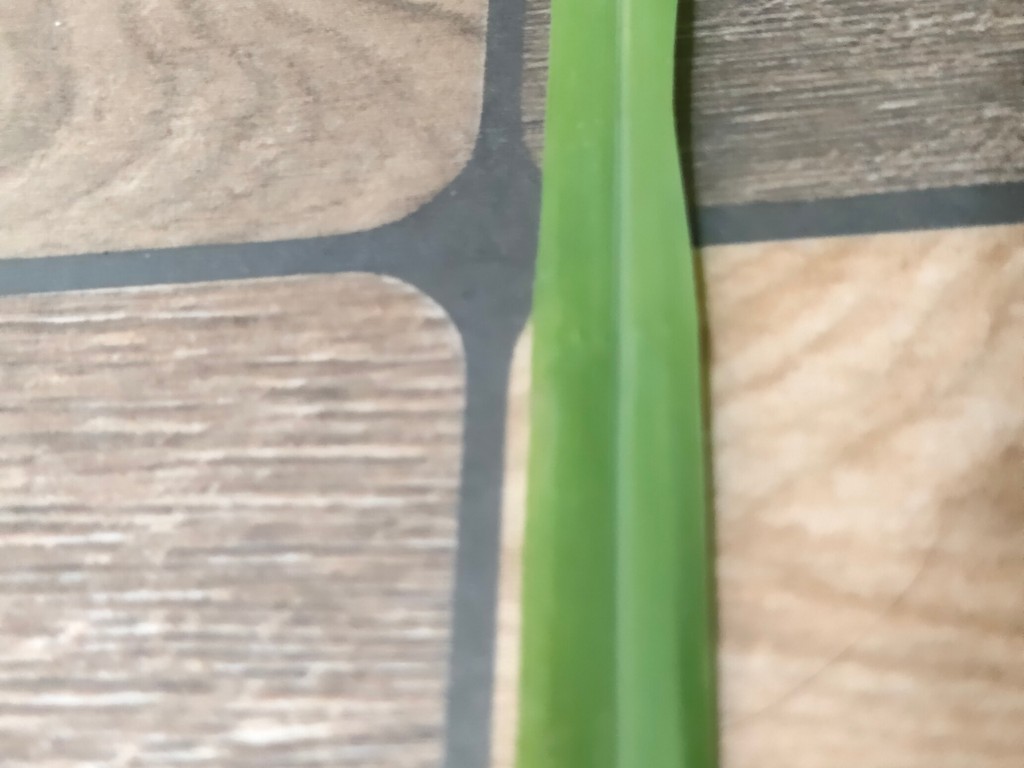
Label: Healthy